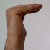
The image shows a hand gesture representing a space in Indian Sign Language.